Bill Burns (artist)

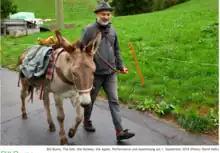

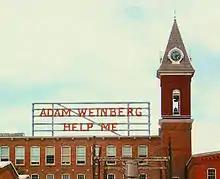
Study for Adam Weinberg Help Me, MASS MoCA 2012

Burns is known for his artists' books, performance, sculpture, drawing and multiples. He completed his post-graduate work in London at Goldsmiths College under Gerard Hemsworth and John Latham where Latham was a visiting artist. His most recognized works are The Great Donkey Walk 2018 Amden Switzerland https://www.atelier-amden.ch/3_bill_burns_2018.html and Safety Gear for Small Animals 303 Gallery 1994 and MoMA New York 2005/06 and later at the Museum of Modern Art, New York in 2005/2006 and at the Institute of Contemporary Arts in London in 2008. His 2002 project "Everything I Could Buy on eBay About Malaria" which was shown at the Wellcome Trust in London, England is considered a seminal work in the area of electronic collecting. Other major solo projects include his Bird Radio work at the KW in Berlin (2007), Love and Affection at Mendes Wood Gallery in São Paulo (2011), and The Great Chorus at the Royal Ontario Museum (2016).